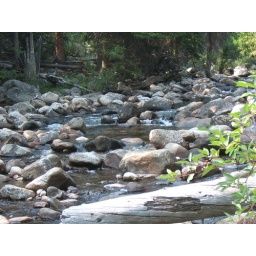
stream beside the road in WY mountains